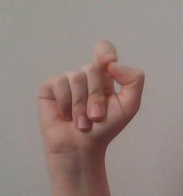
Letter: fa